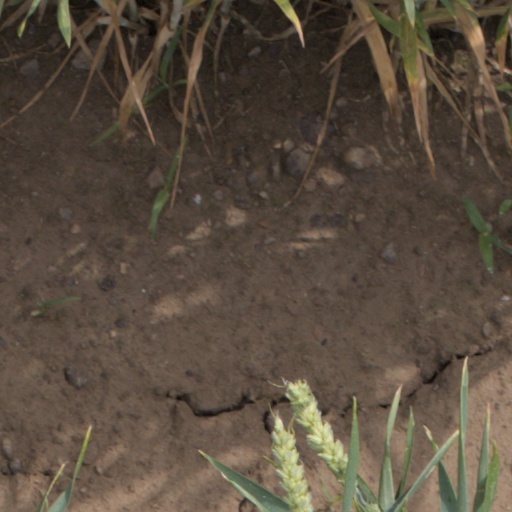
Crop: wheat